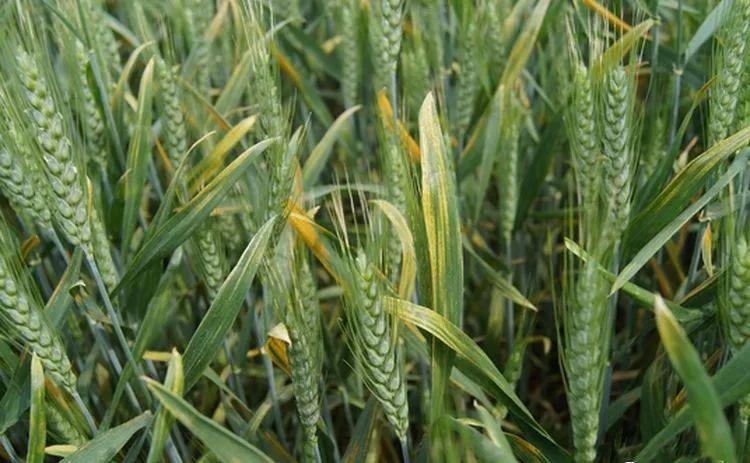
Plant: Wheat
Disease: wheat stripe rust